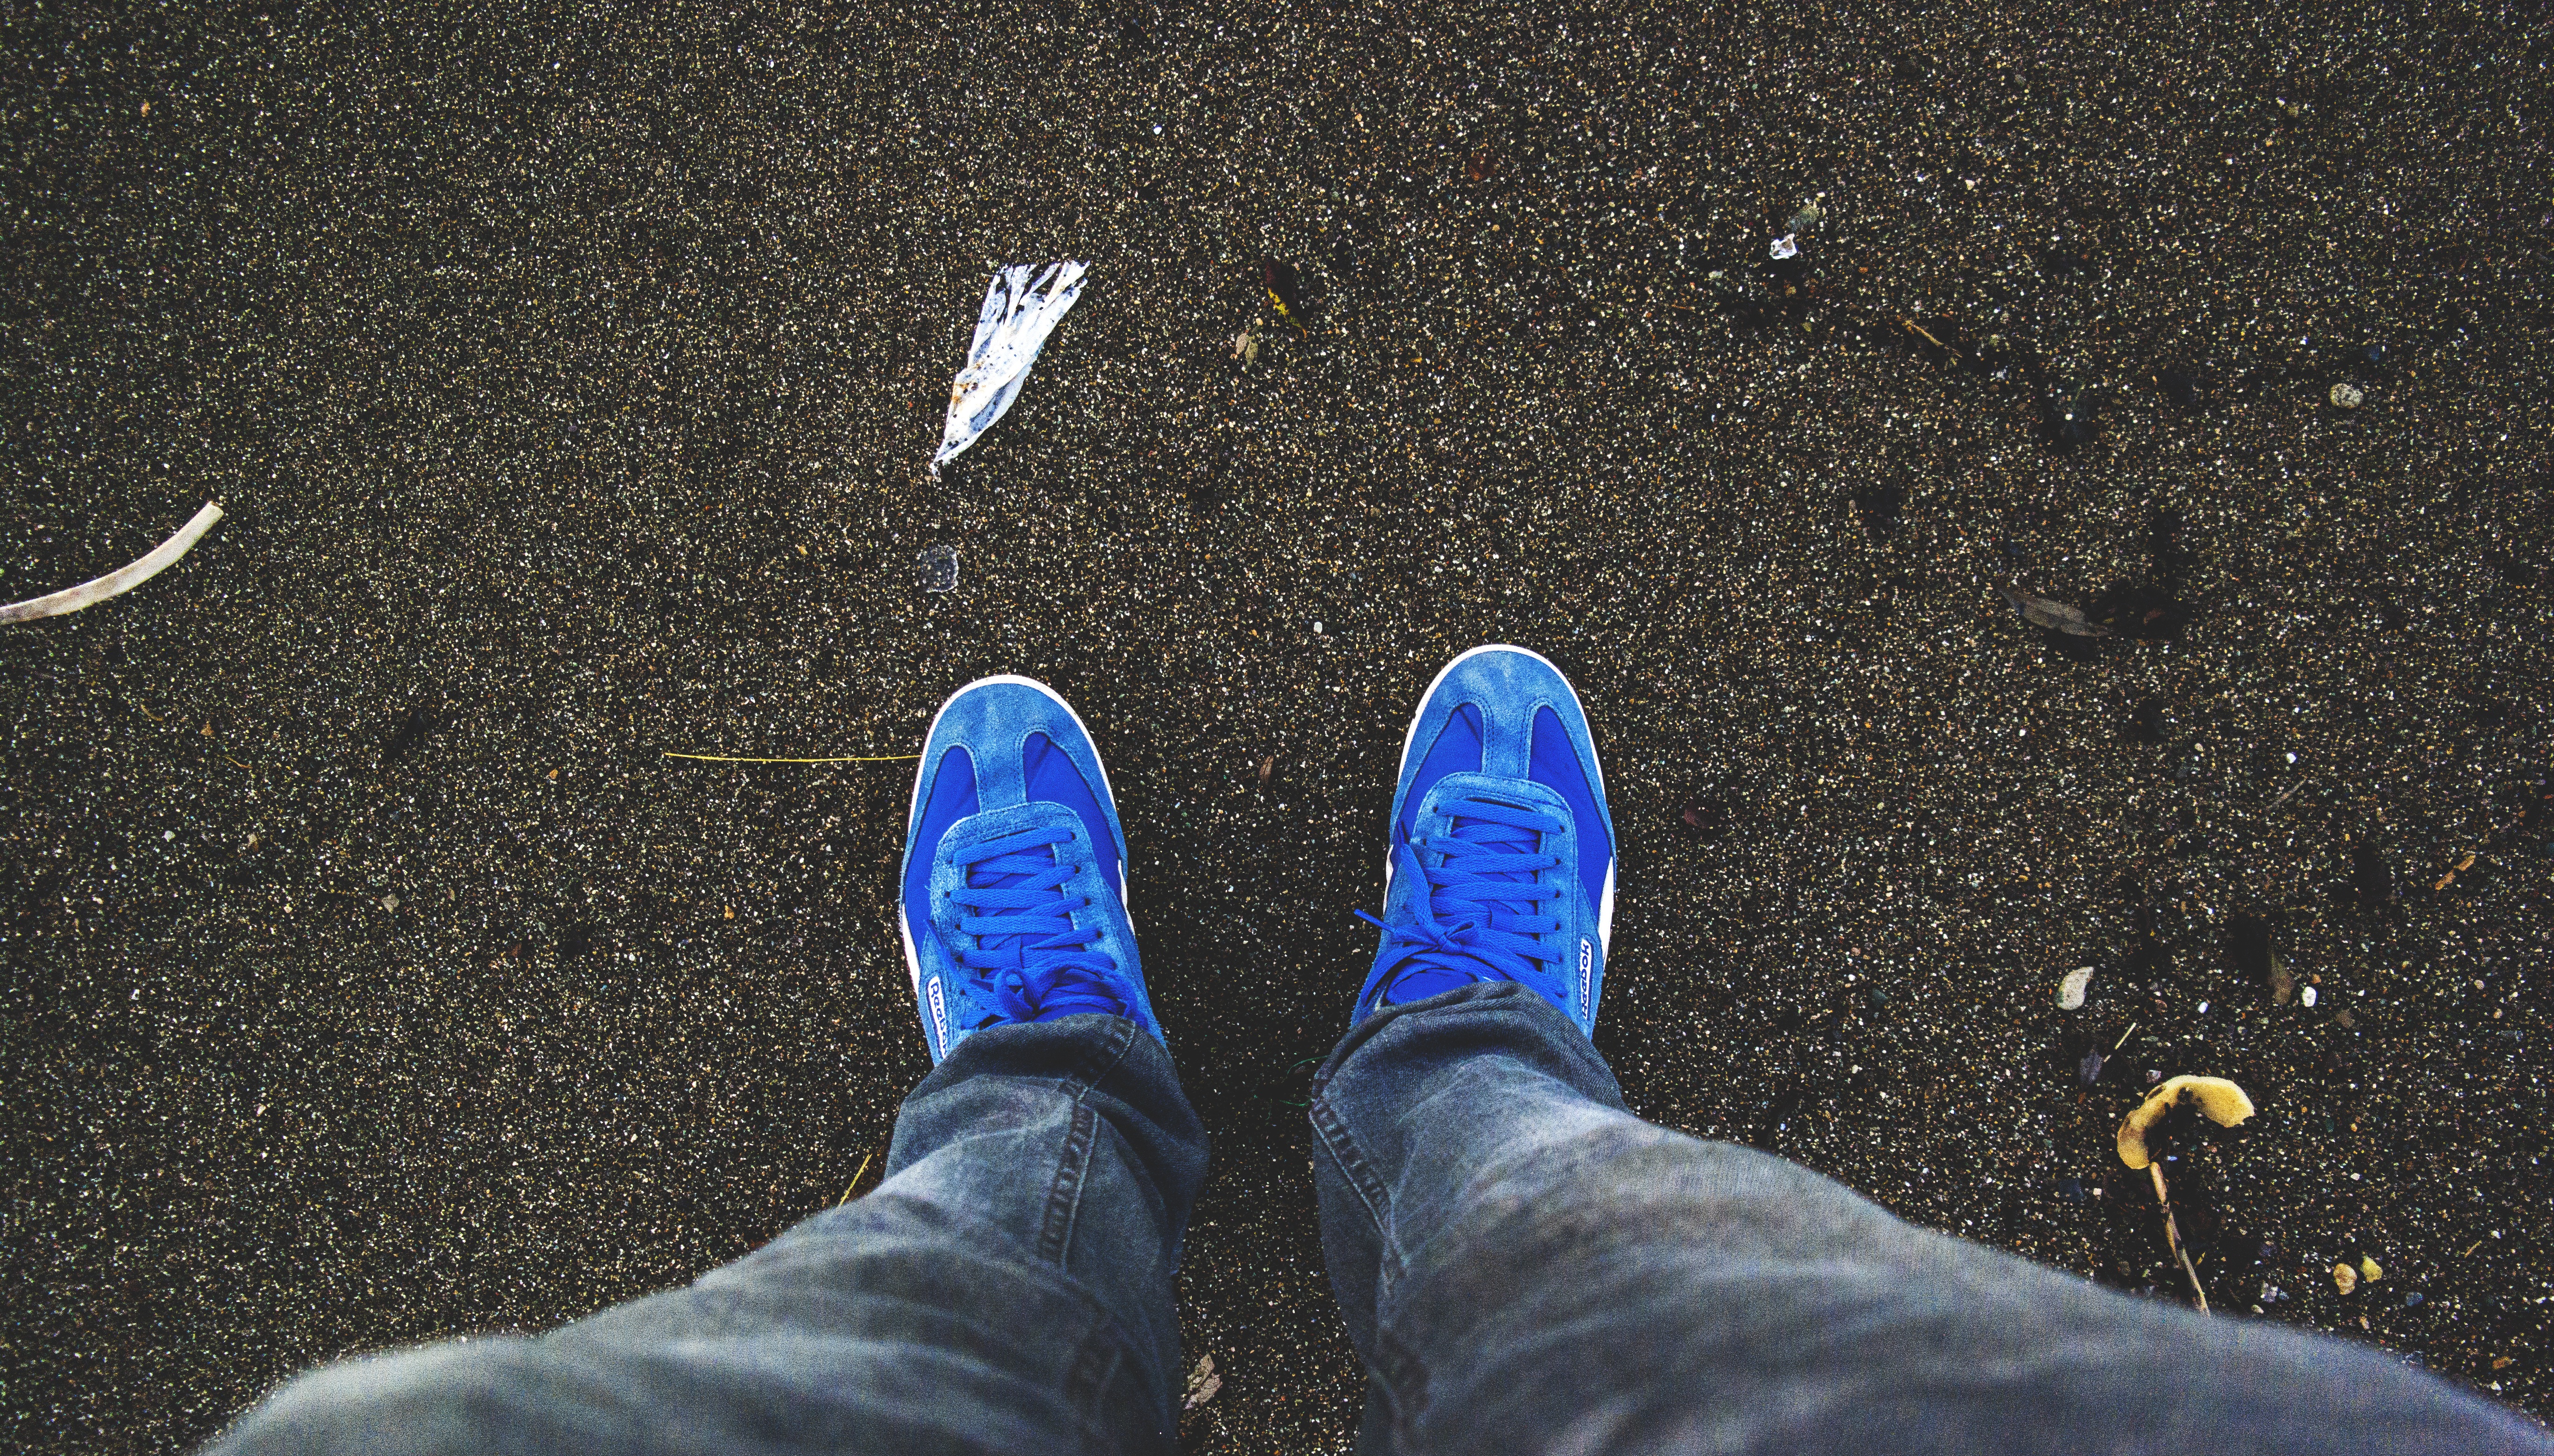
hand, shoe, leg, spring, color, blue, black, footwear, deep sea, popular